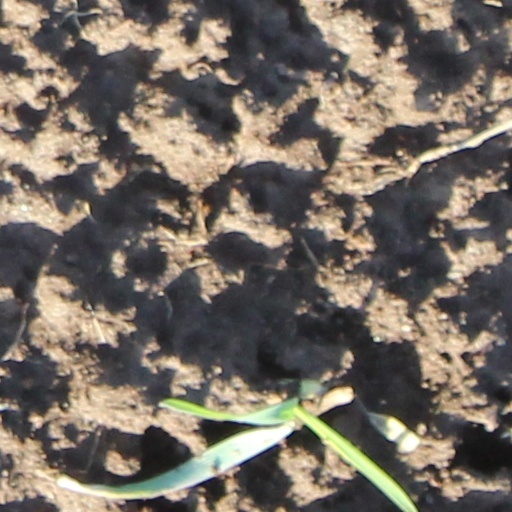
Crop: wheat